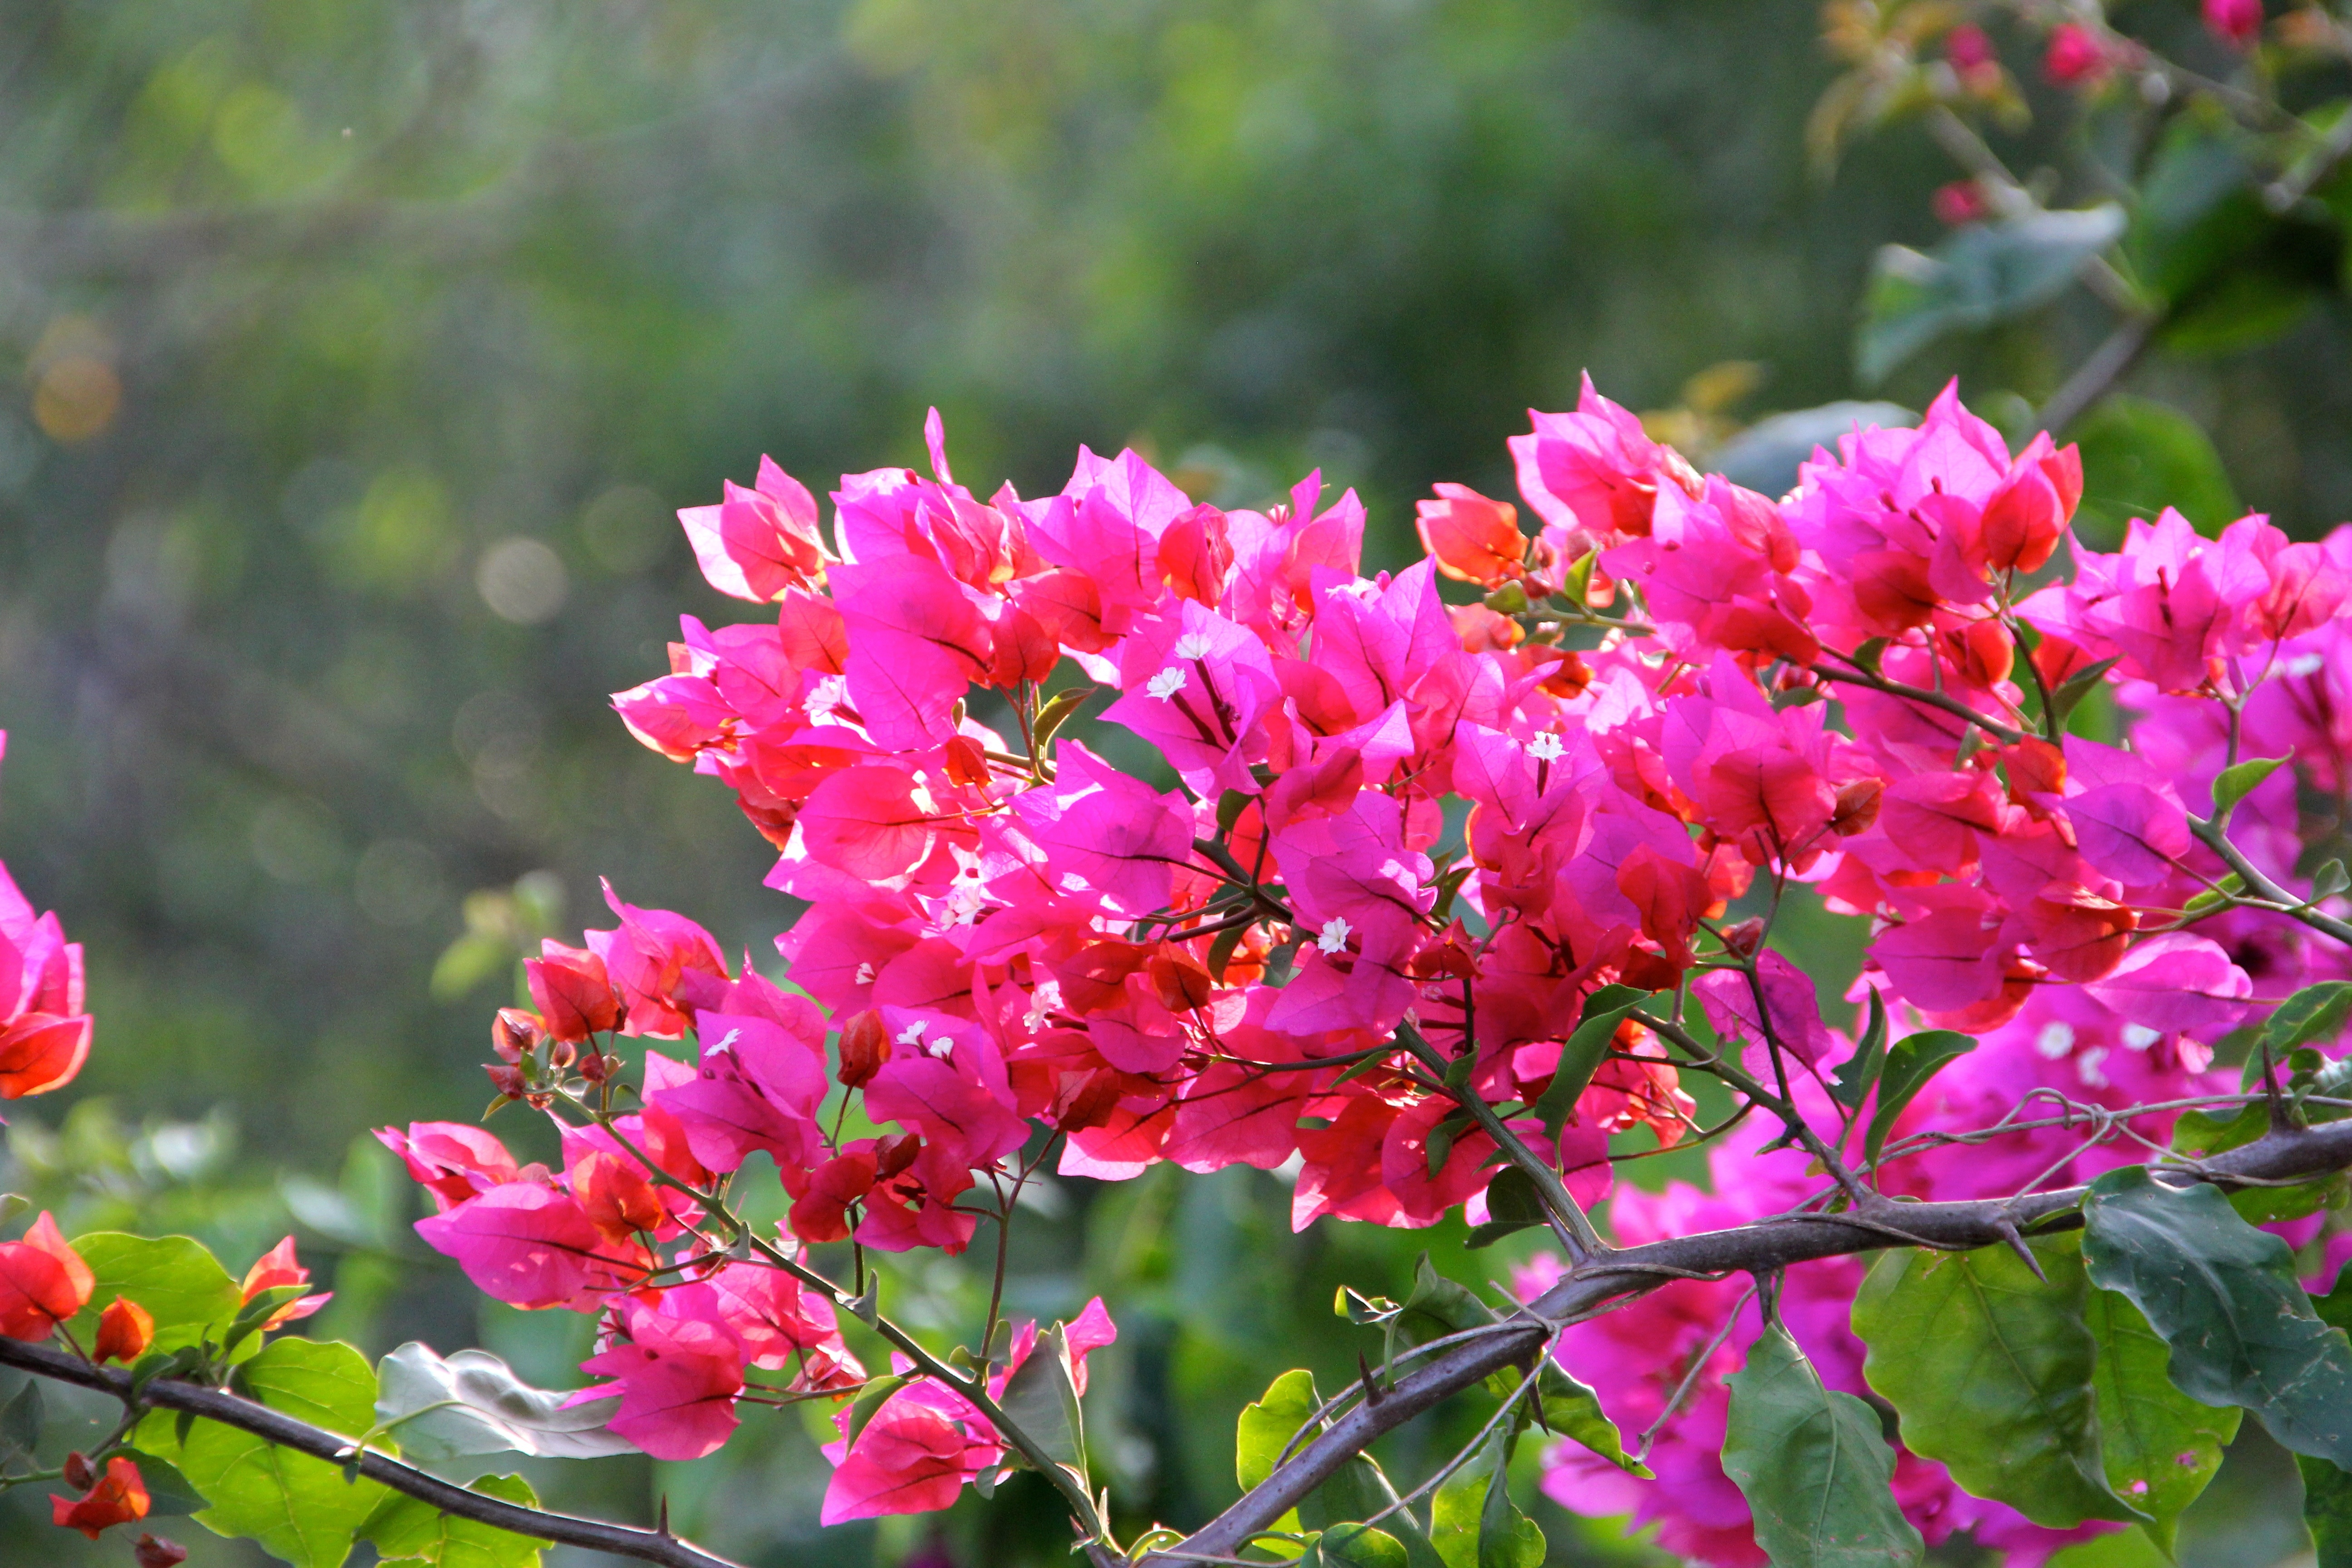
tree, nature, branch, blossom, plant, leaf, flower, petal, bloom, spring, botany, garden, flora, wildflower, shrub, rhododendron, macro photography, flowering plant, summer flower, woody plant, land plant